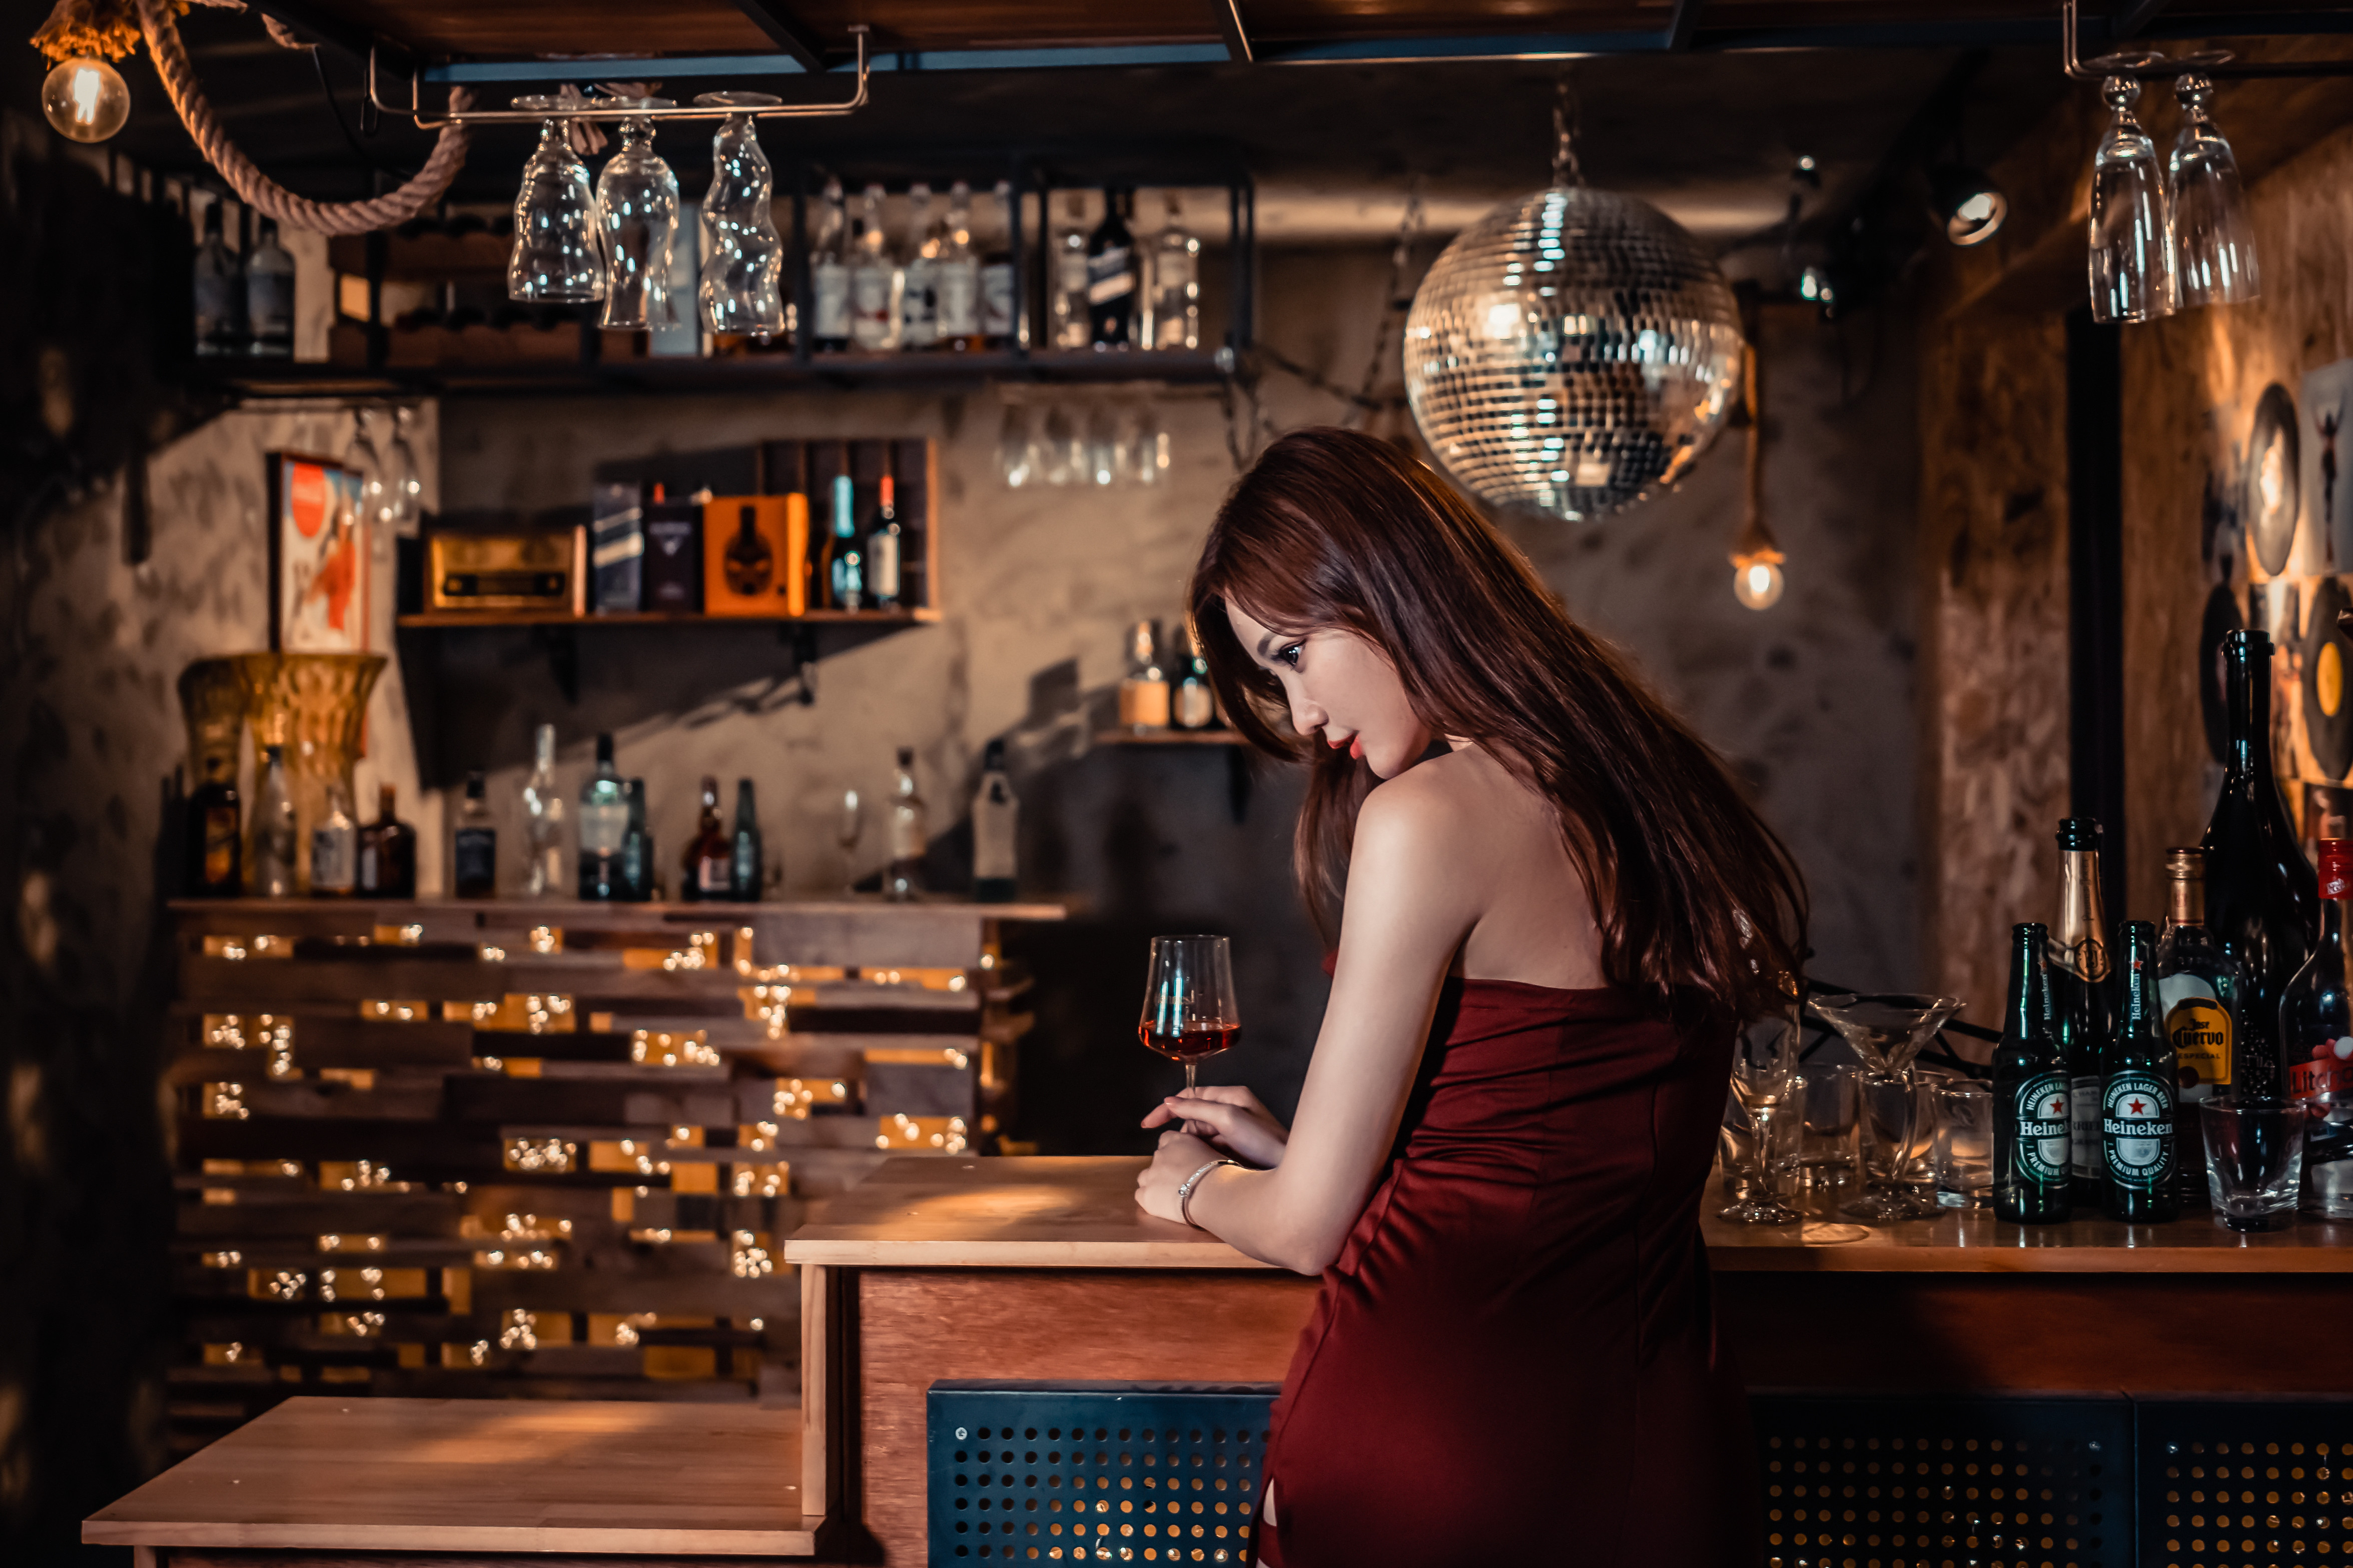
asian, girl, woman, wallpaper, sexy, models, photography, emotions, people, clothing, beauty, sweetness, portrait, bar, bartender, pub, tavern, distilled beverage, alcohol, drink, barware, liqueur, nightclub